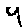
Label: 9